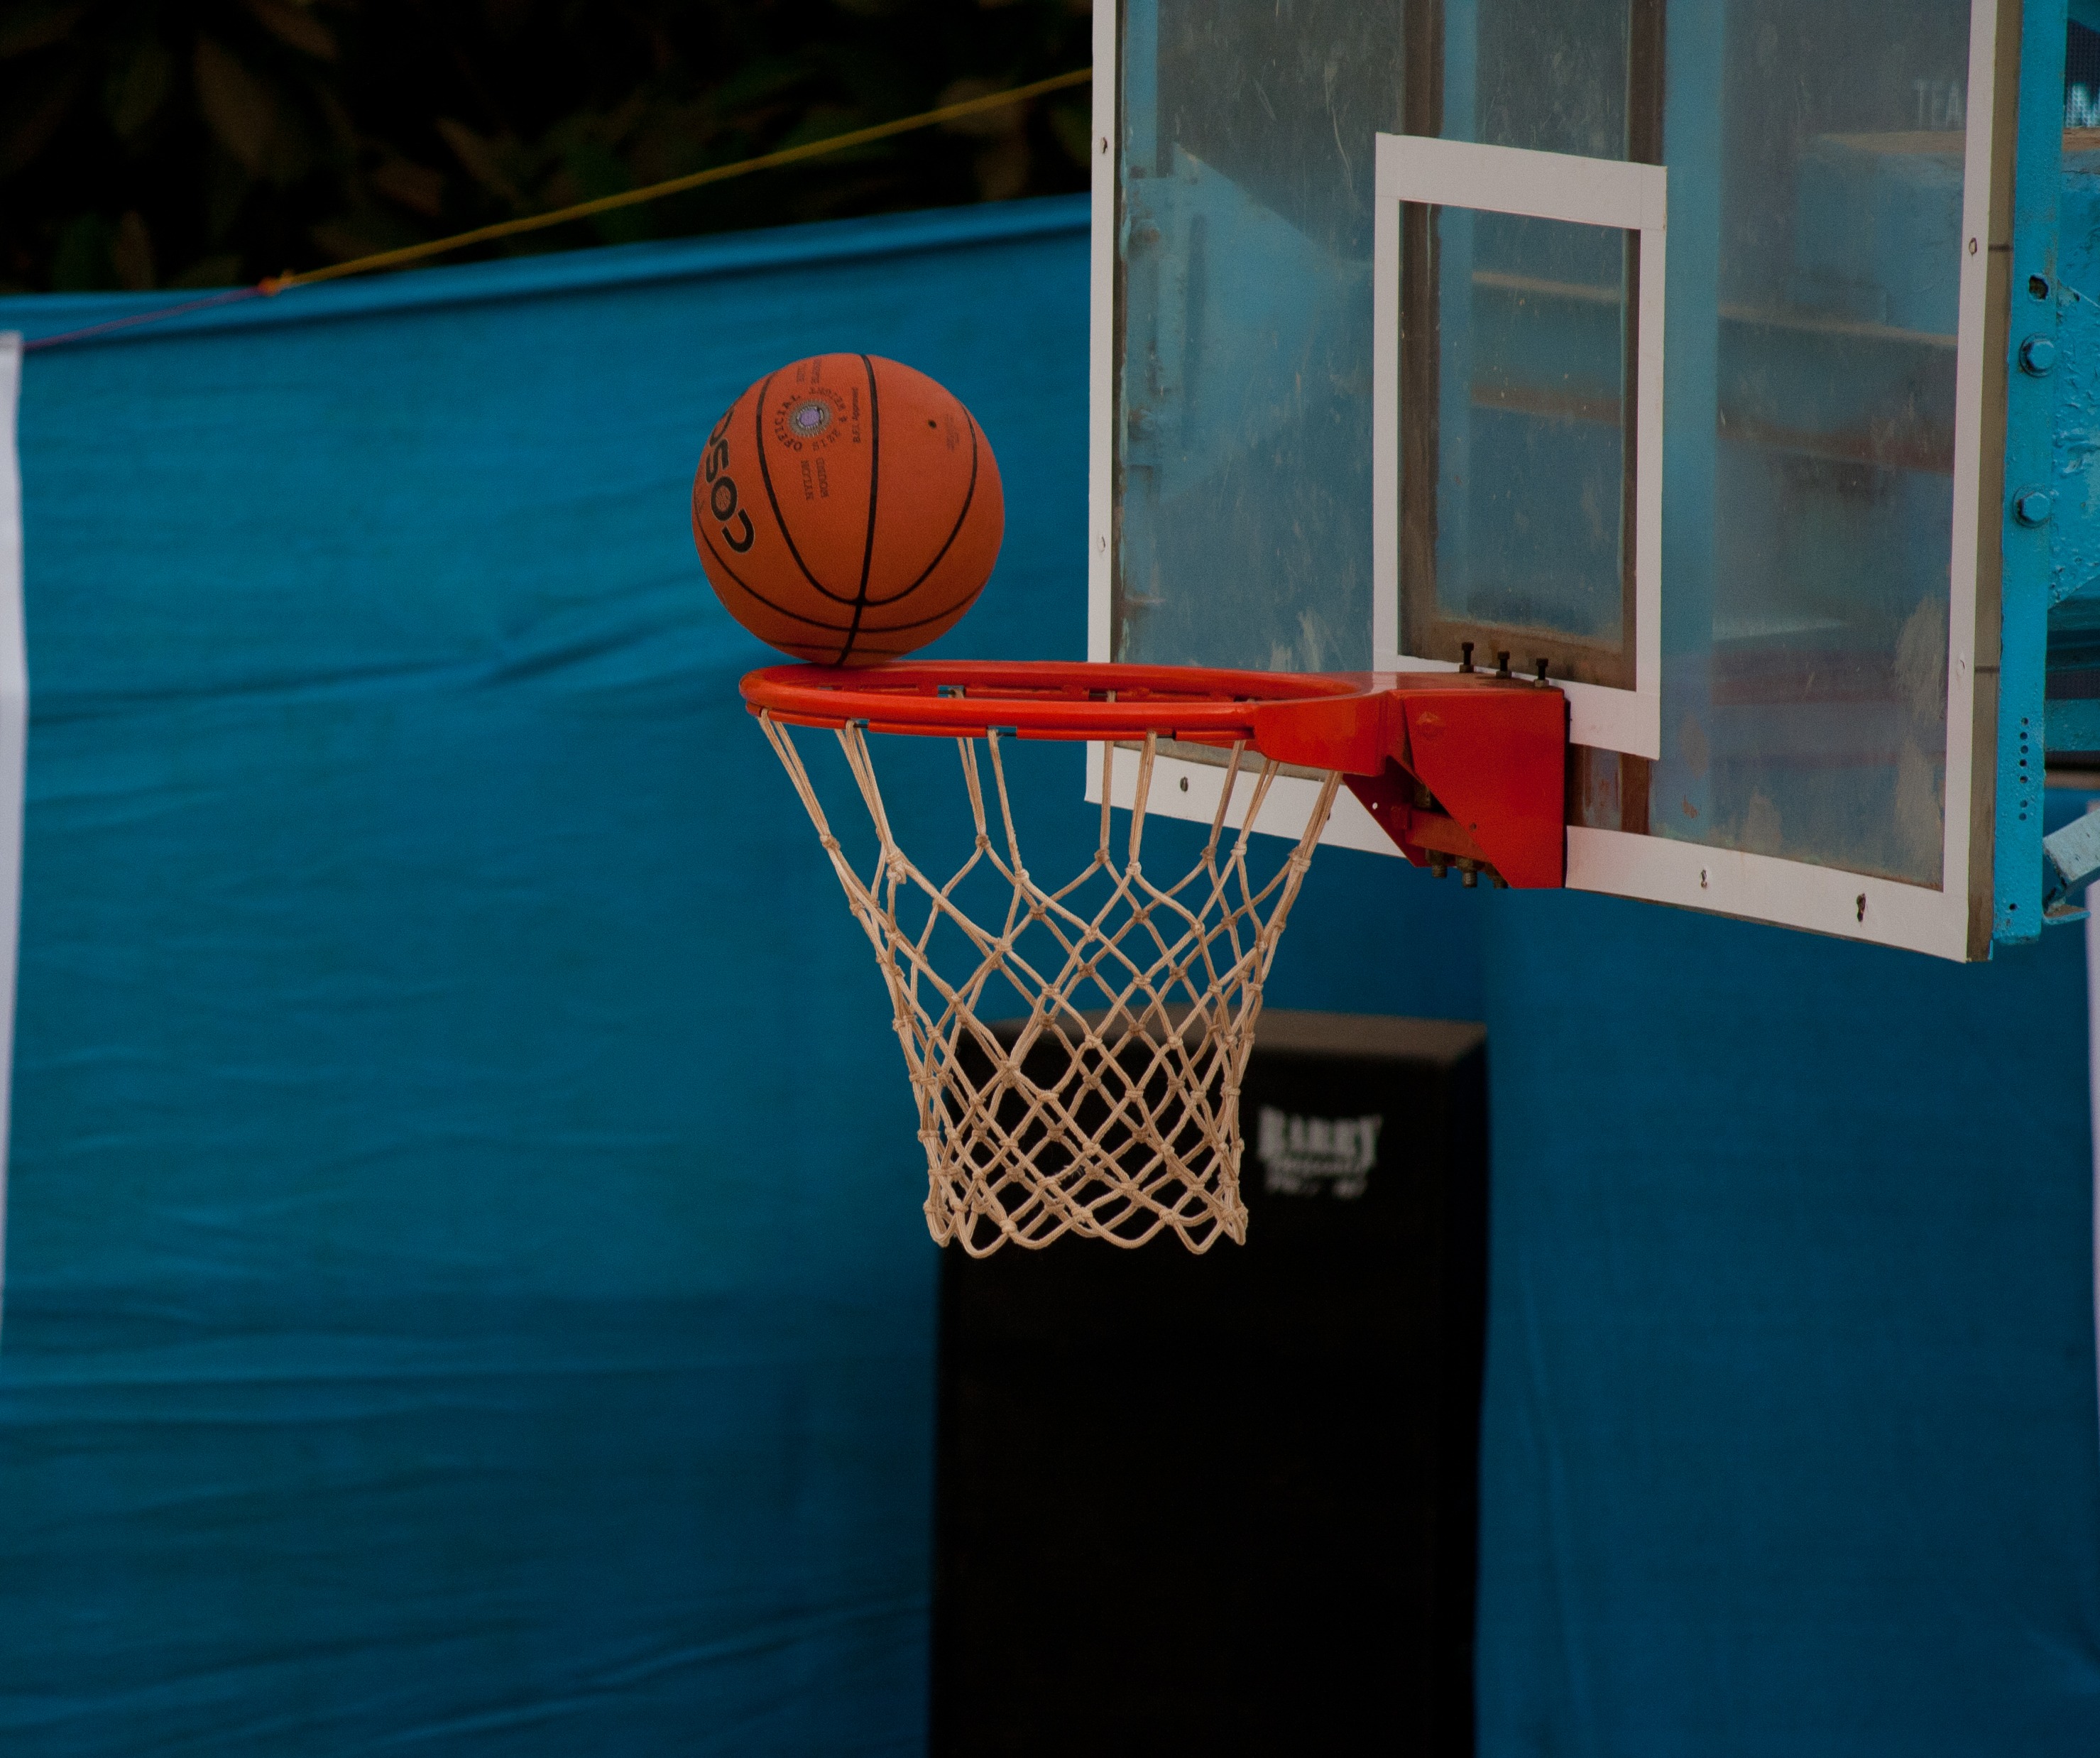
light, game, ring, window, red, vehicle, basketball, color, blue, interior design, sports, net, ball, court, balanced